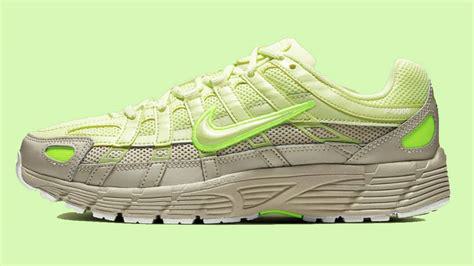
Brand: Nike
Model: P 6000